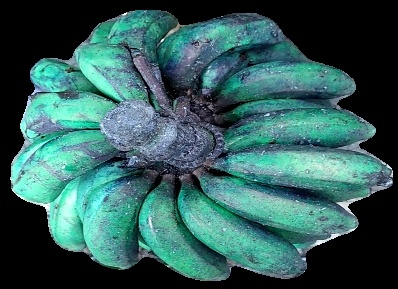
Variety: rasbale
Grade: grade3